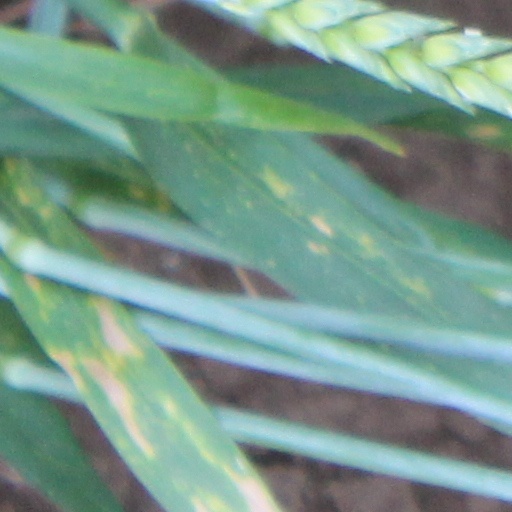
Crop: wheat